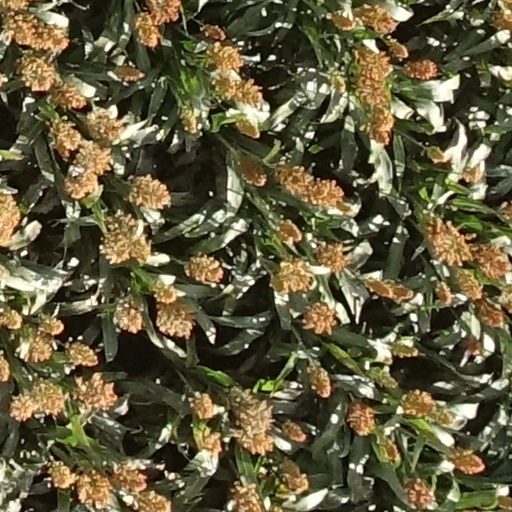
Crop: sorghum